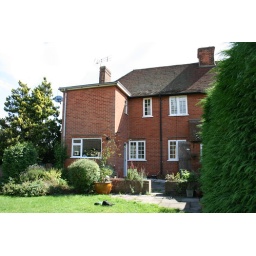
Back of house, note the ugly flat roof over the bathroom